Ba Htoo

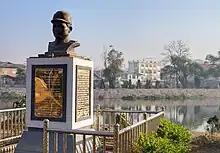
Bust of Ba Htoo in Aungban

A monument commemorating Colonel Ba Htoo and the other Burmese soldiers that fell during the war in Upper Myanmar was erected in Aungban 13 days following the Colonel's death. A sports stadium, Bahtoo Memorial Stadium, in Mandalay, Myanmar, and Major Ba Htoo Bridge, which connects North Okkalapa and North Dagon, are named in honour of the colonel.